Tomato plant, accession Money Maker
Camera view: tilt-top (135 deg); turntable rotation: 270 degrees
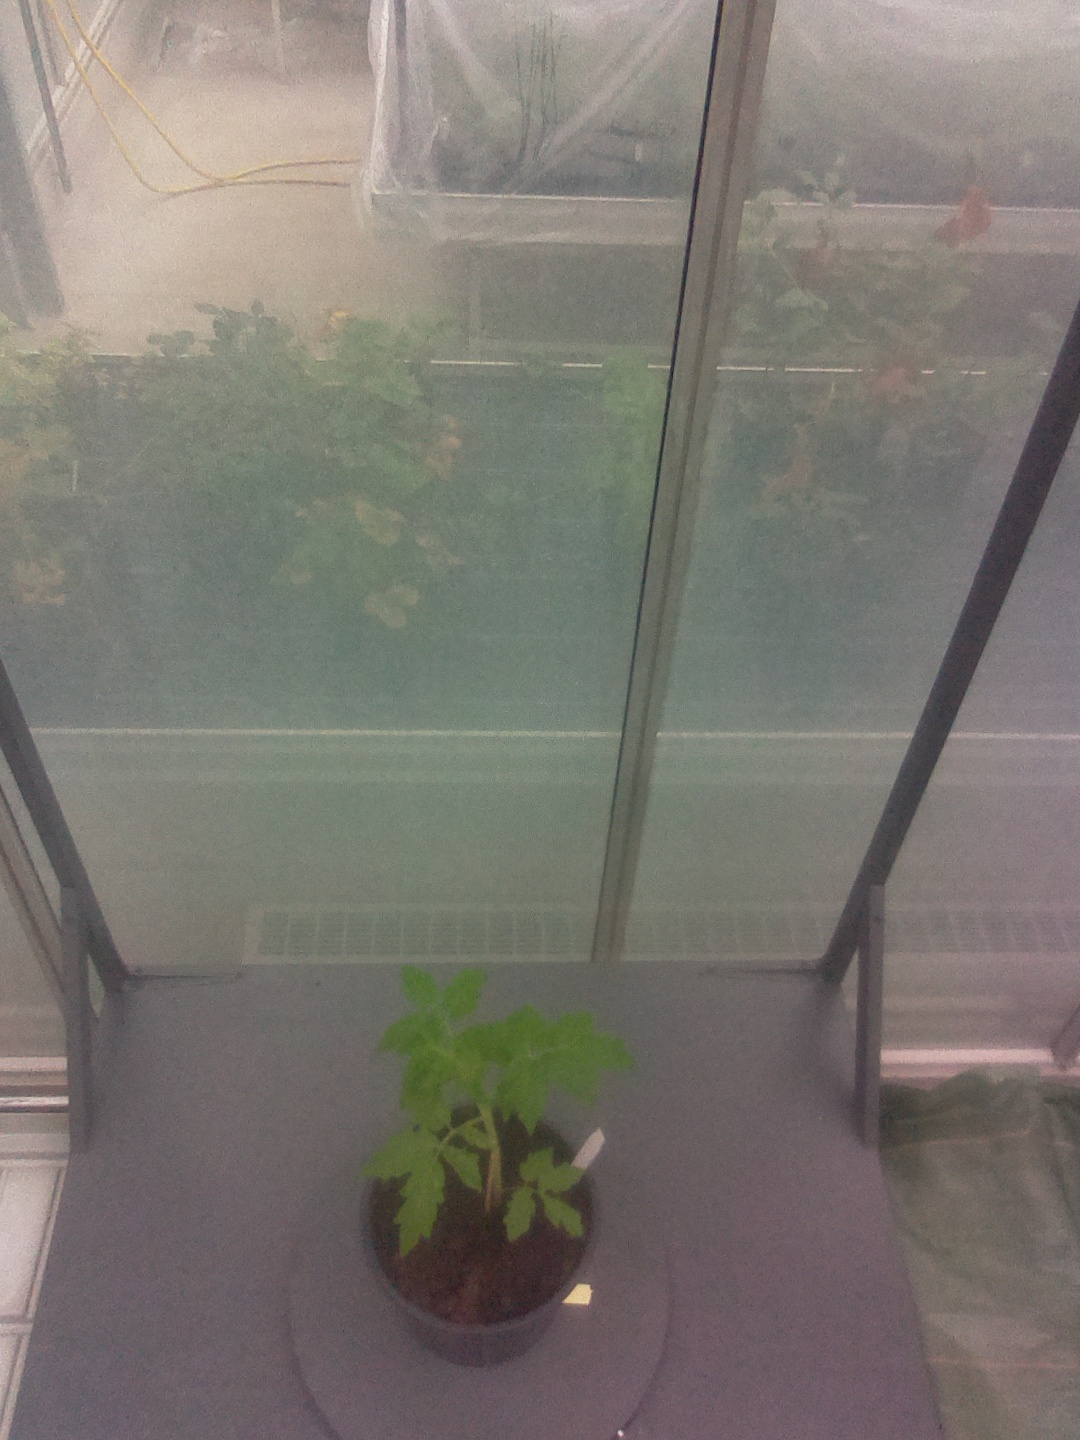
BBCH growth stage 13: 6 of true leaves visible